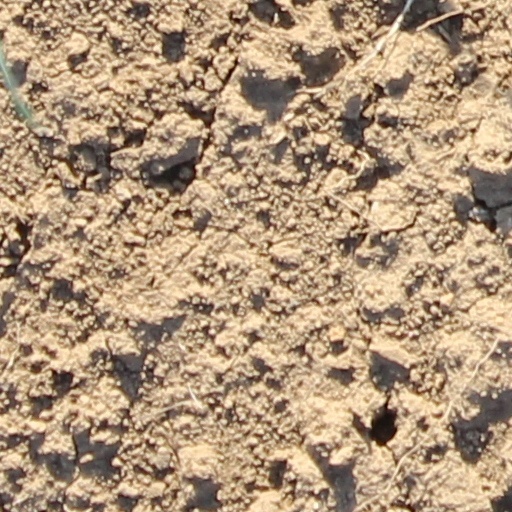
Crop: wheat